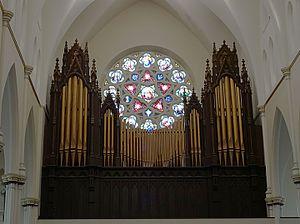
La cathédrale de l'Immaculée-Conception est le principal sanctuaire catholique de la ville de Portland, dans l'État américain du Maine. Elle est le siège du diocèse de Portland et elle est dédiée à l'Immaculée Conception.